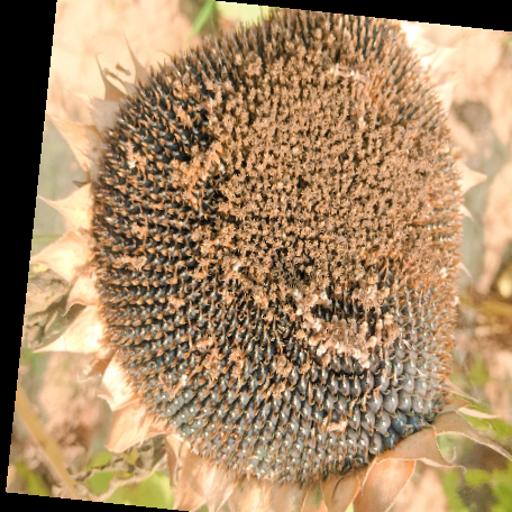
Label: Gray_mold